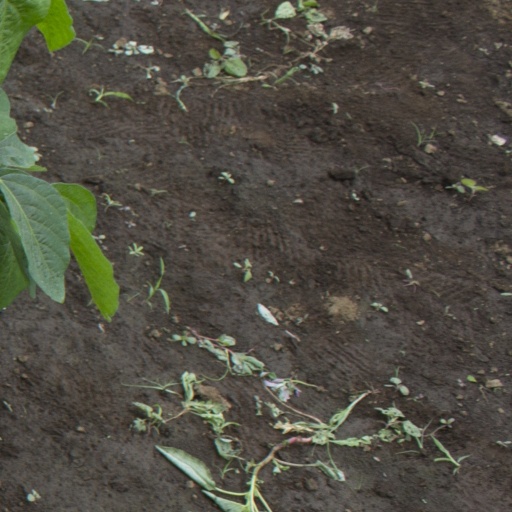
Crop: soybean